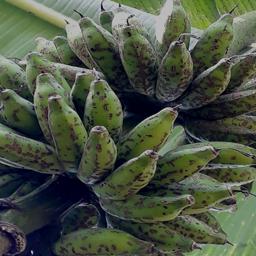
Label: BANANA FRUIT- SCARRING BEETLE